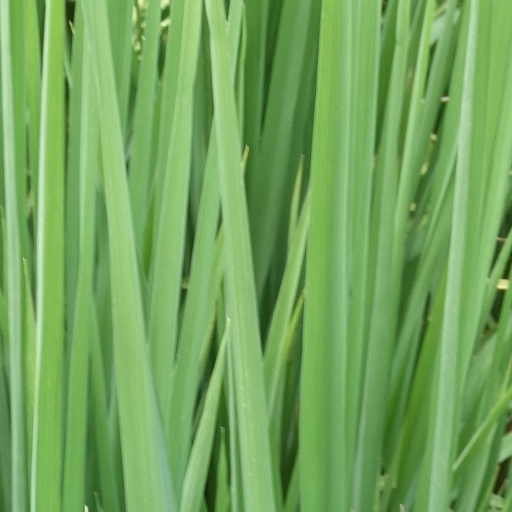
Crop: rice